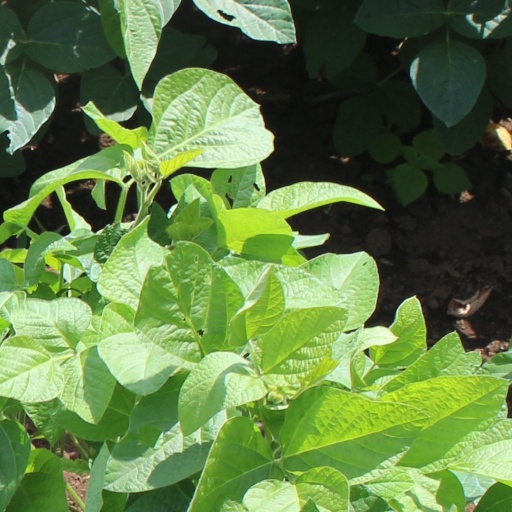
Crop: soybean